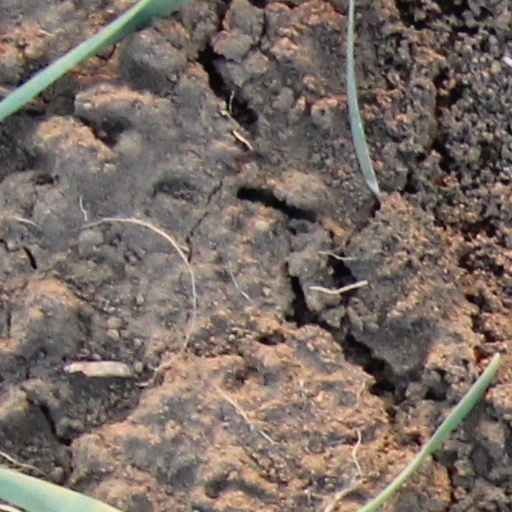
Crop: wheat